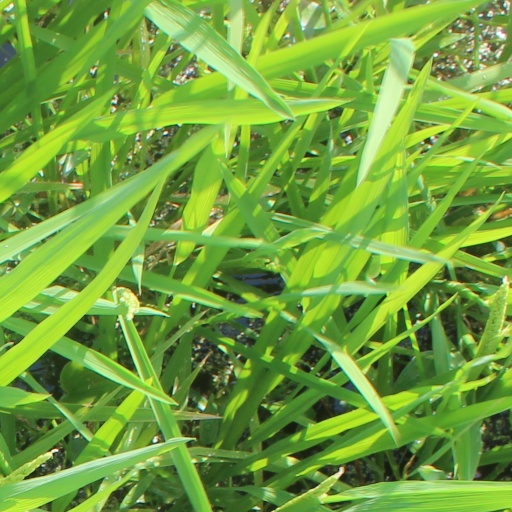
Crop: rice